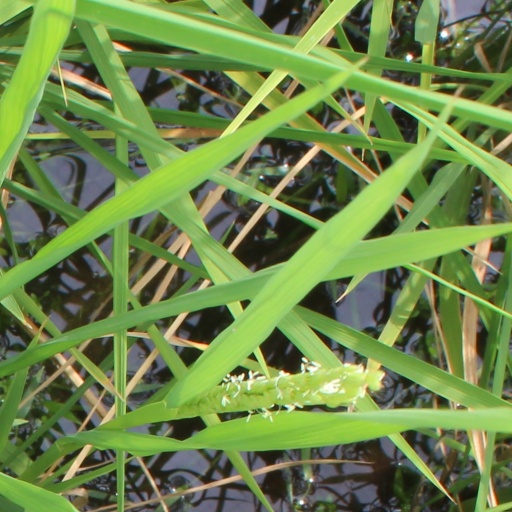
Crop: rice